John Callahan House

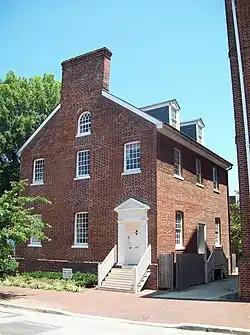
John Callahan House, July 2009

John Callahan House, known previously as Pinkney-Callahan House when it was located on St. John Street, is a historic home in Annapolis, Maryland, United States. The brick home was constructed by John Callahan (c. 1754–1803), a prominent and wealthy Annapolitan who served as the Register of the Western Shore Land Office between 1778 and 1803, around 1785–90. It has been moved twice in efforts to prevent its demolition. In 1900–01, the house was relocated to St. John's Street and then to its present site on Conduit Street in 1972. The home features an unusual gable-end principal façade and a largely intact Georgian/Federal interior finishes. It once served as St. John's College Infirmary.